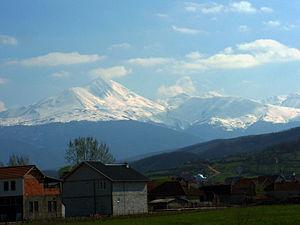
Cet article recense les sites inscrits au patrimoine mondial en Serbie.